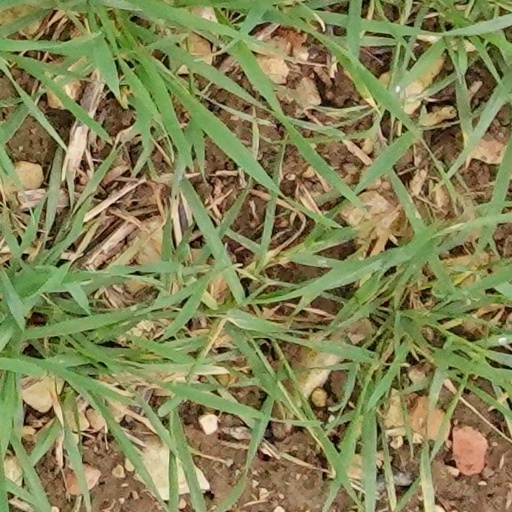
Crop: wheat